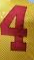
Number: 4